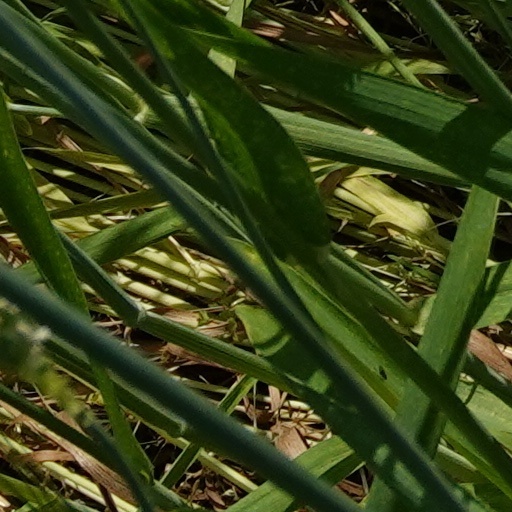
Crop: wheat